Chuvash people

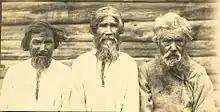
Old Chuvash men, the beginning of 20th century

The Chuvash people also called Chuvash Tatars, are a Turkic ethnic group, a branch of the Oğurs, inhabiting an area stretching from the Idel-Ural region to Siberia.